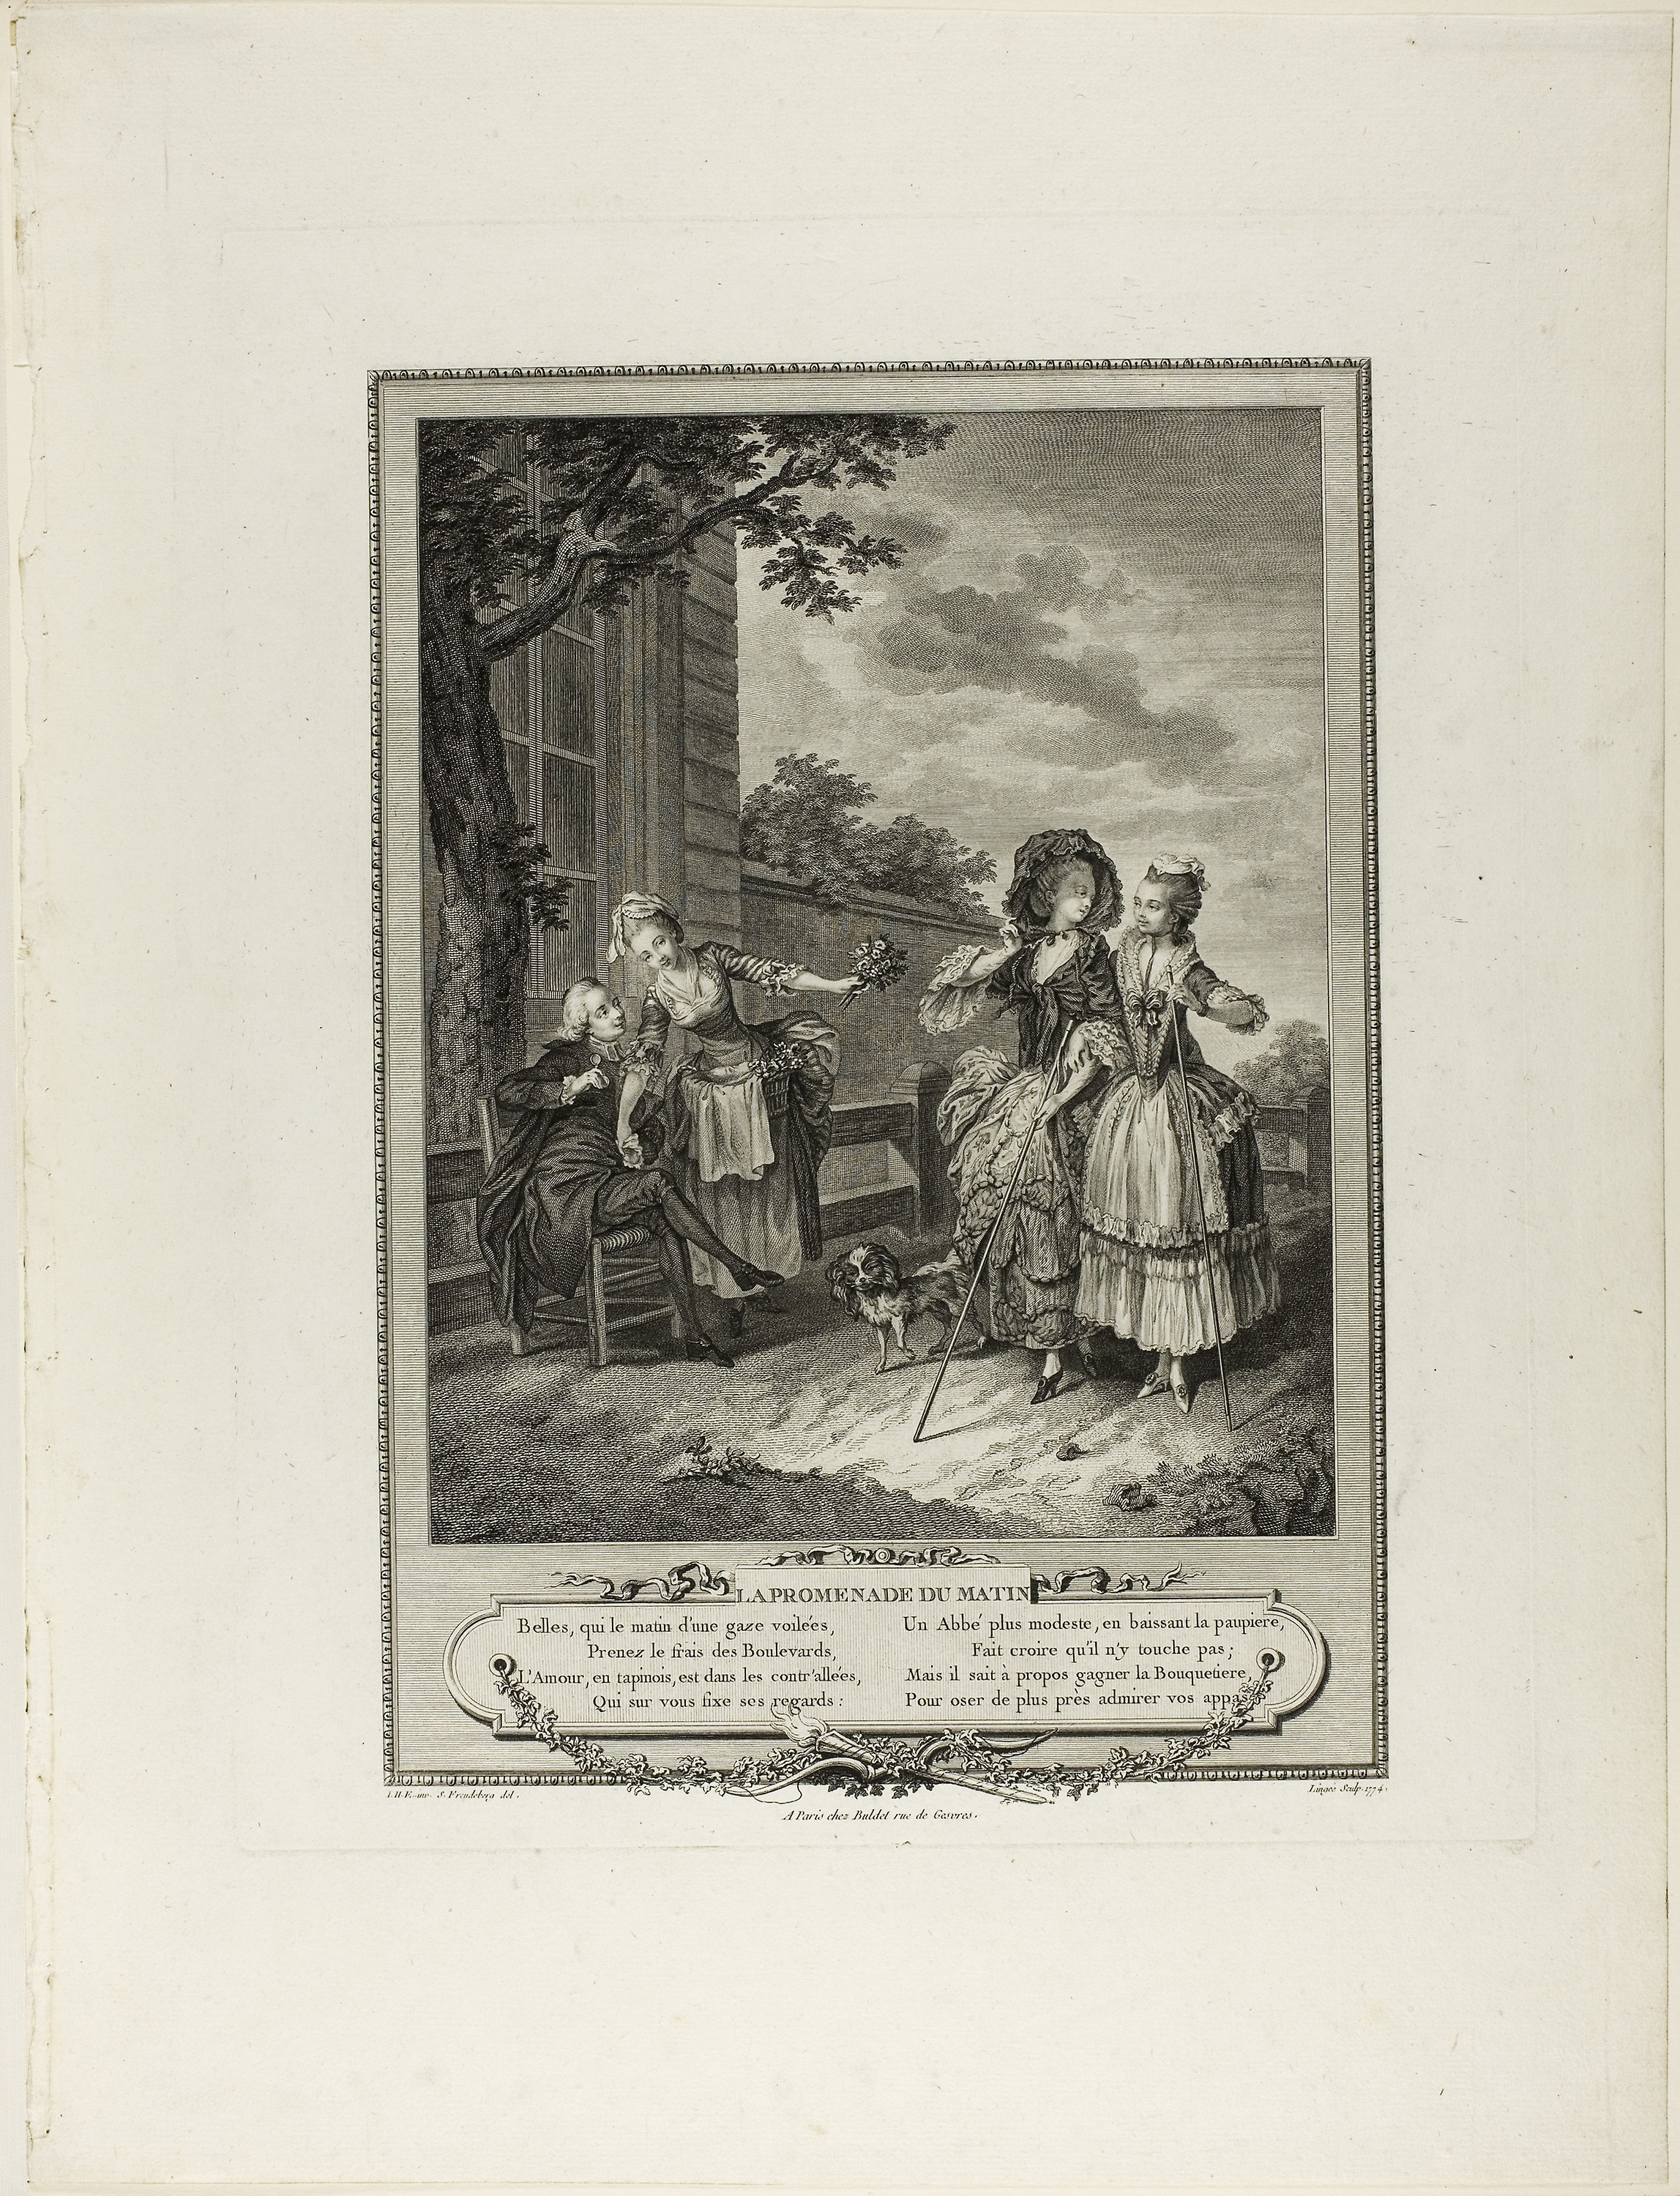
text, history, picture frame, antique, artwork, art